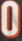
Number: 0